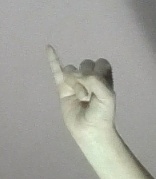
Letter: meem